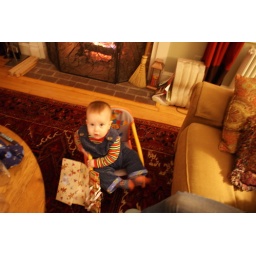
little boy in a little chair